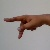
The image shows a hand gesture representing the letter 'P' in Indian Sign Language.